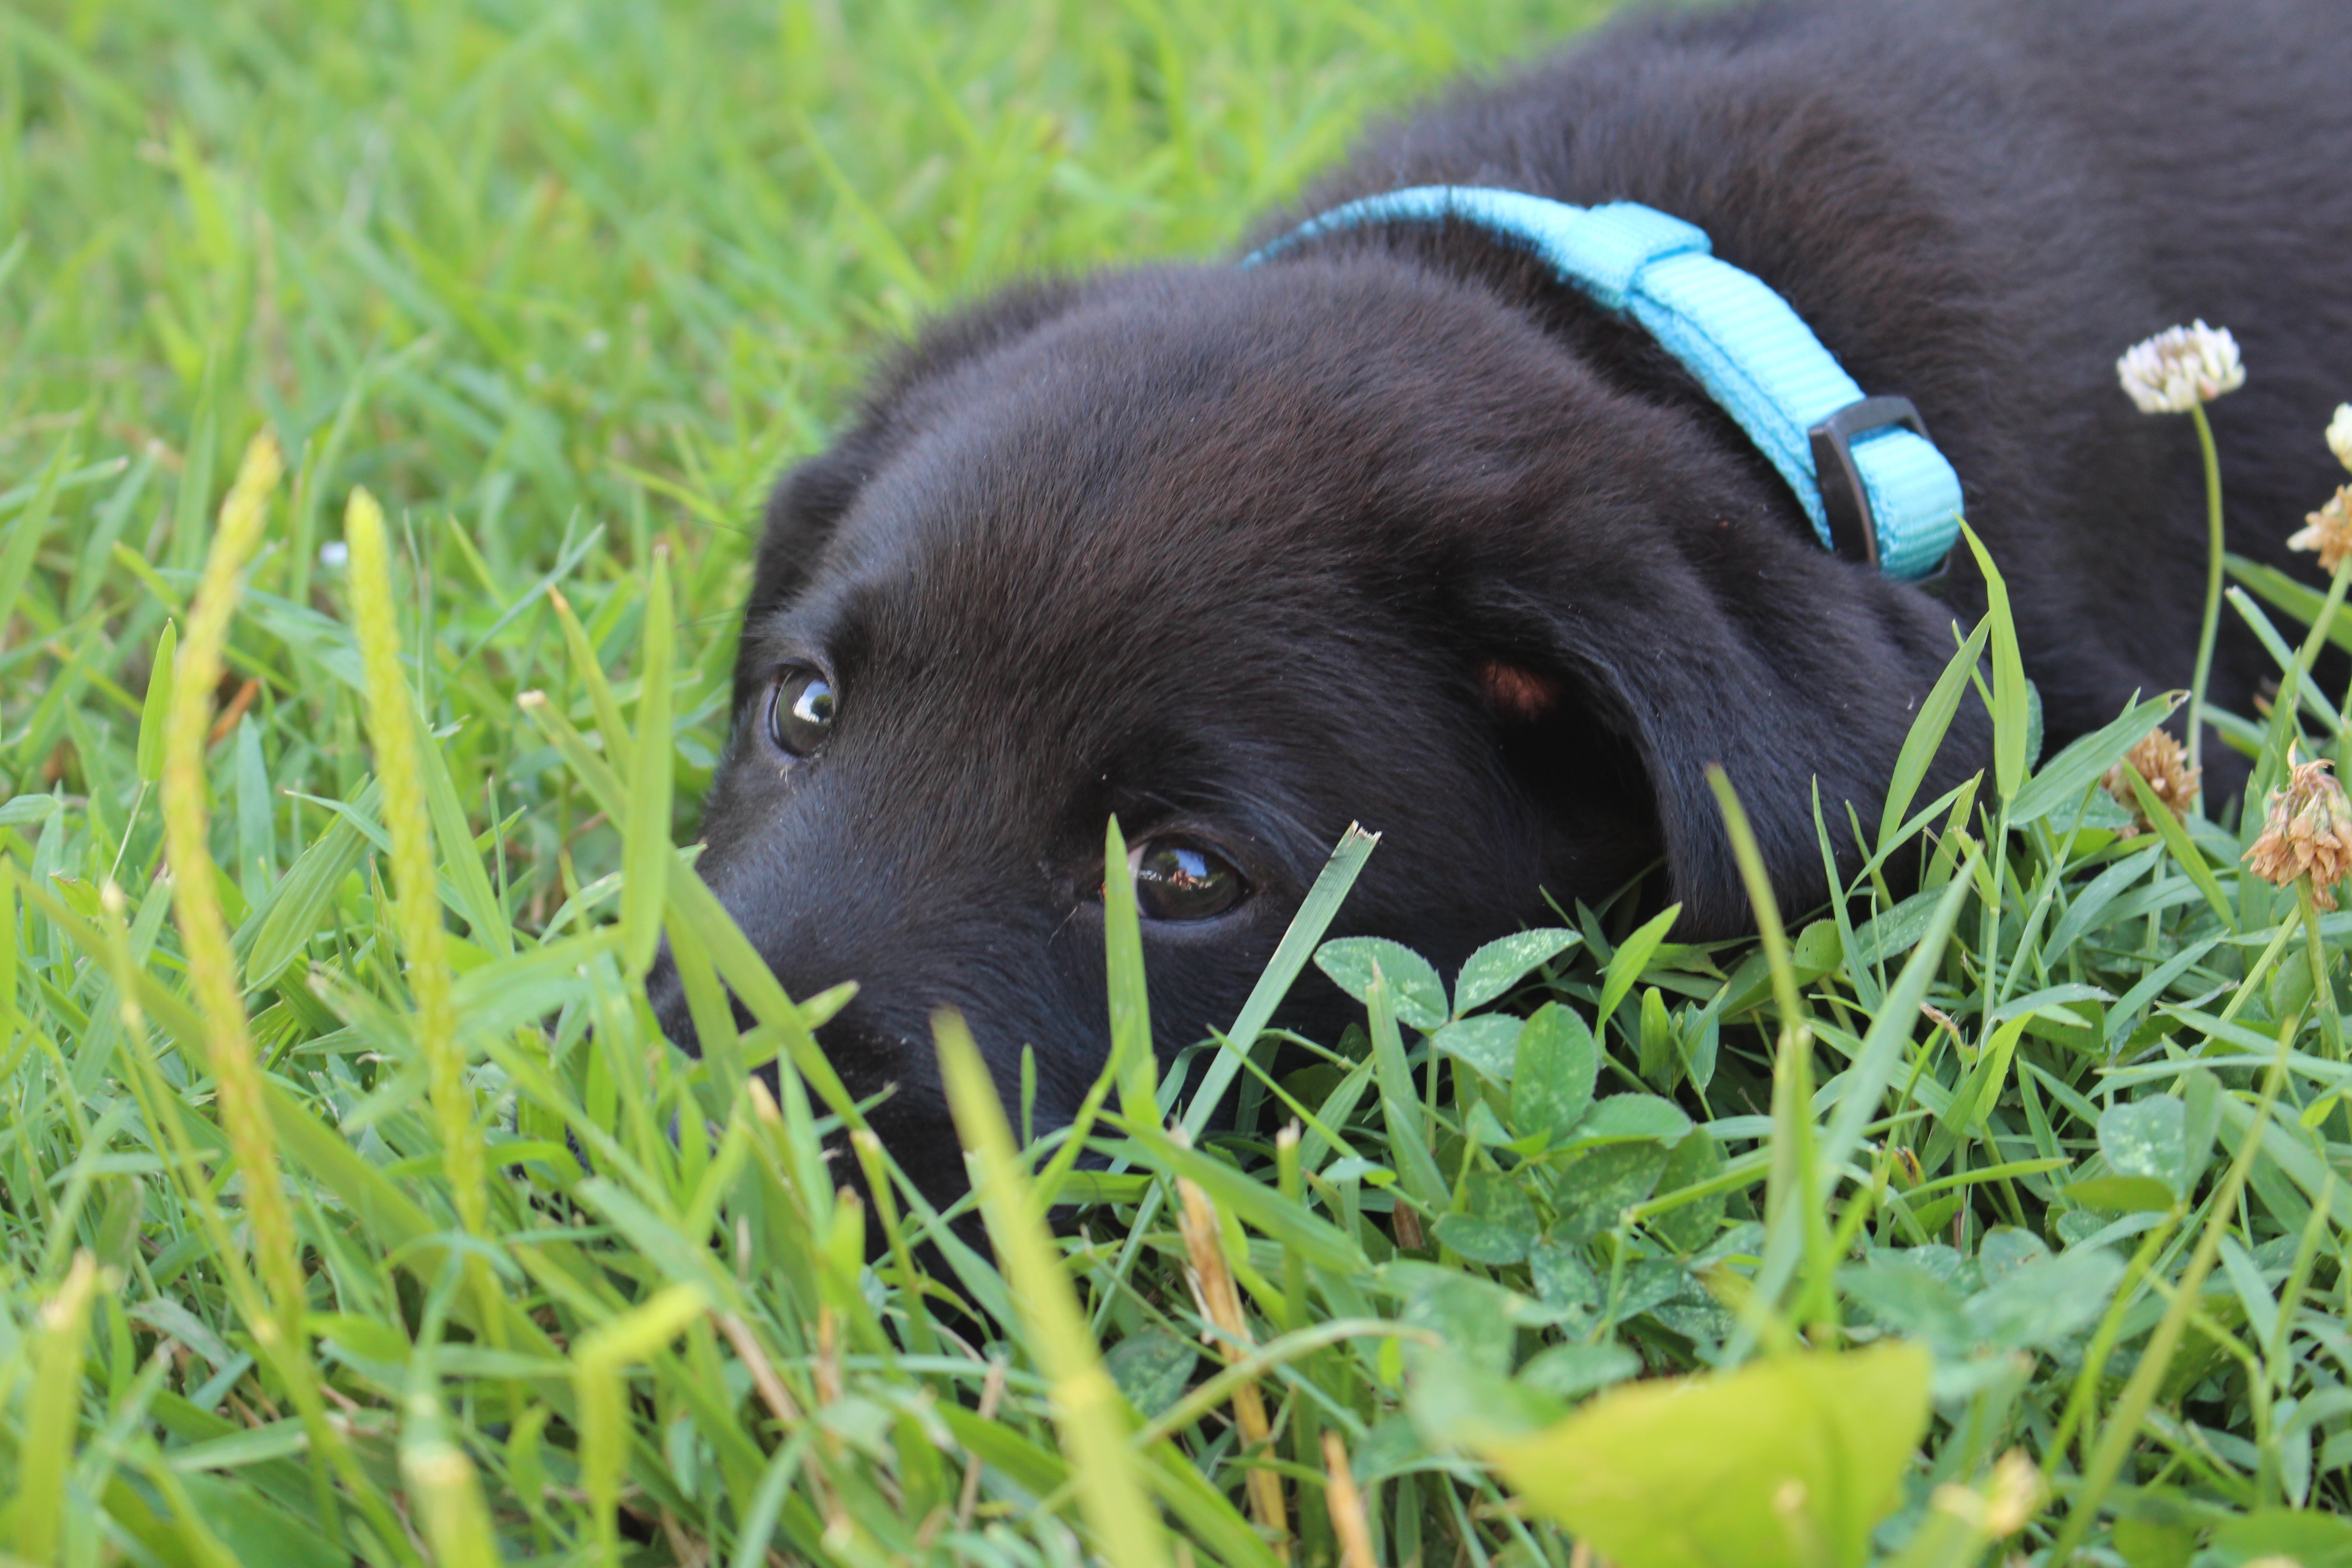
grass, puppy, dog, cute, pet, mammal, playing, black, playful, little, vertebrate, labrador retriever, adorable, labrador, retriever, dog like mammal, dog breed group